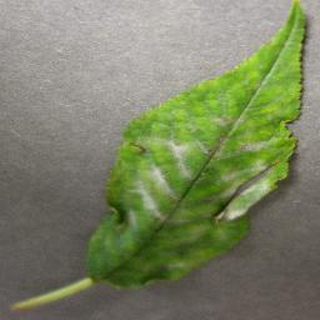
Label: cherry_powdery_mildew